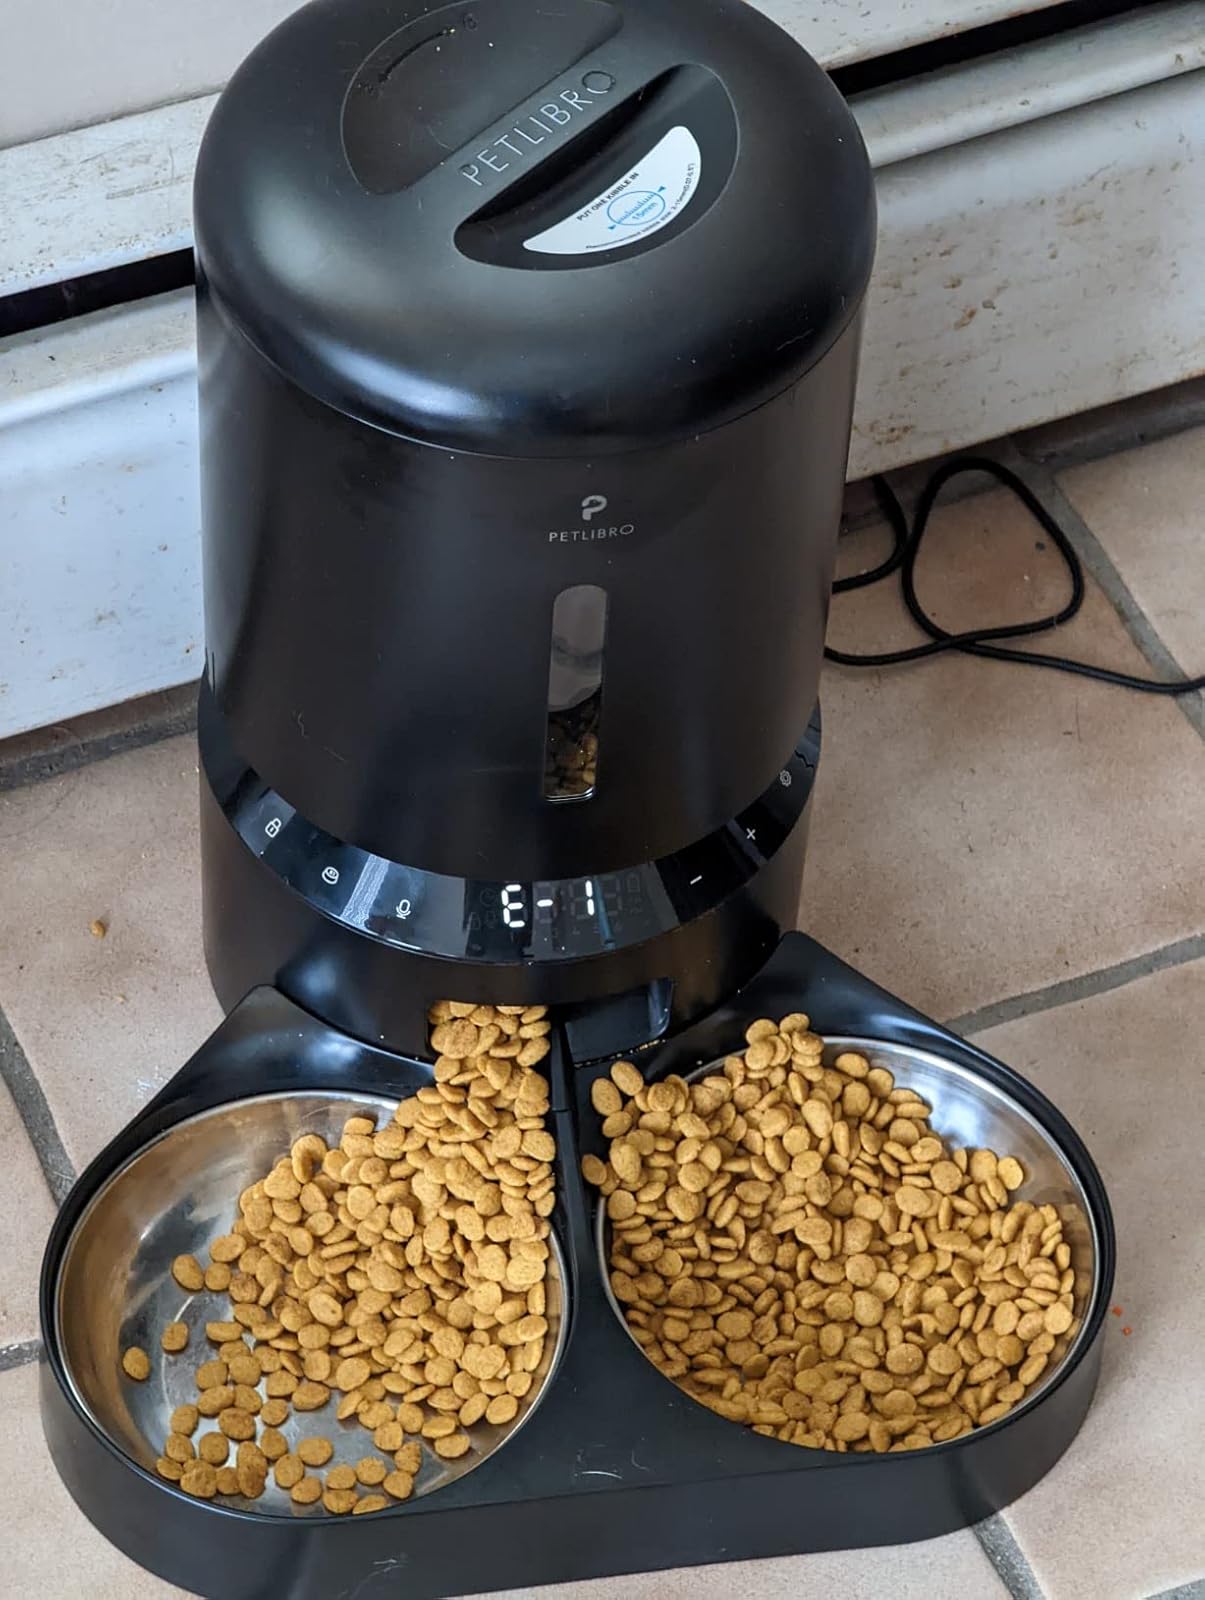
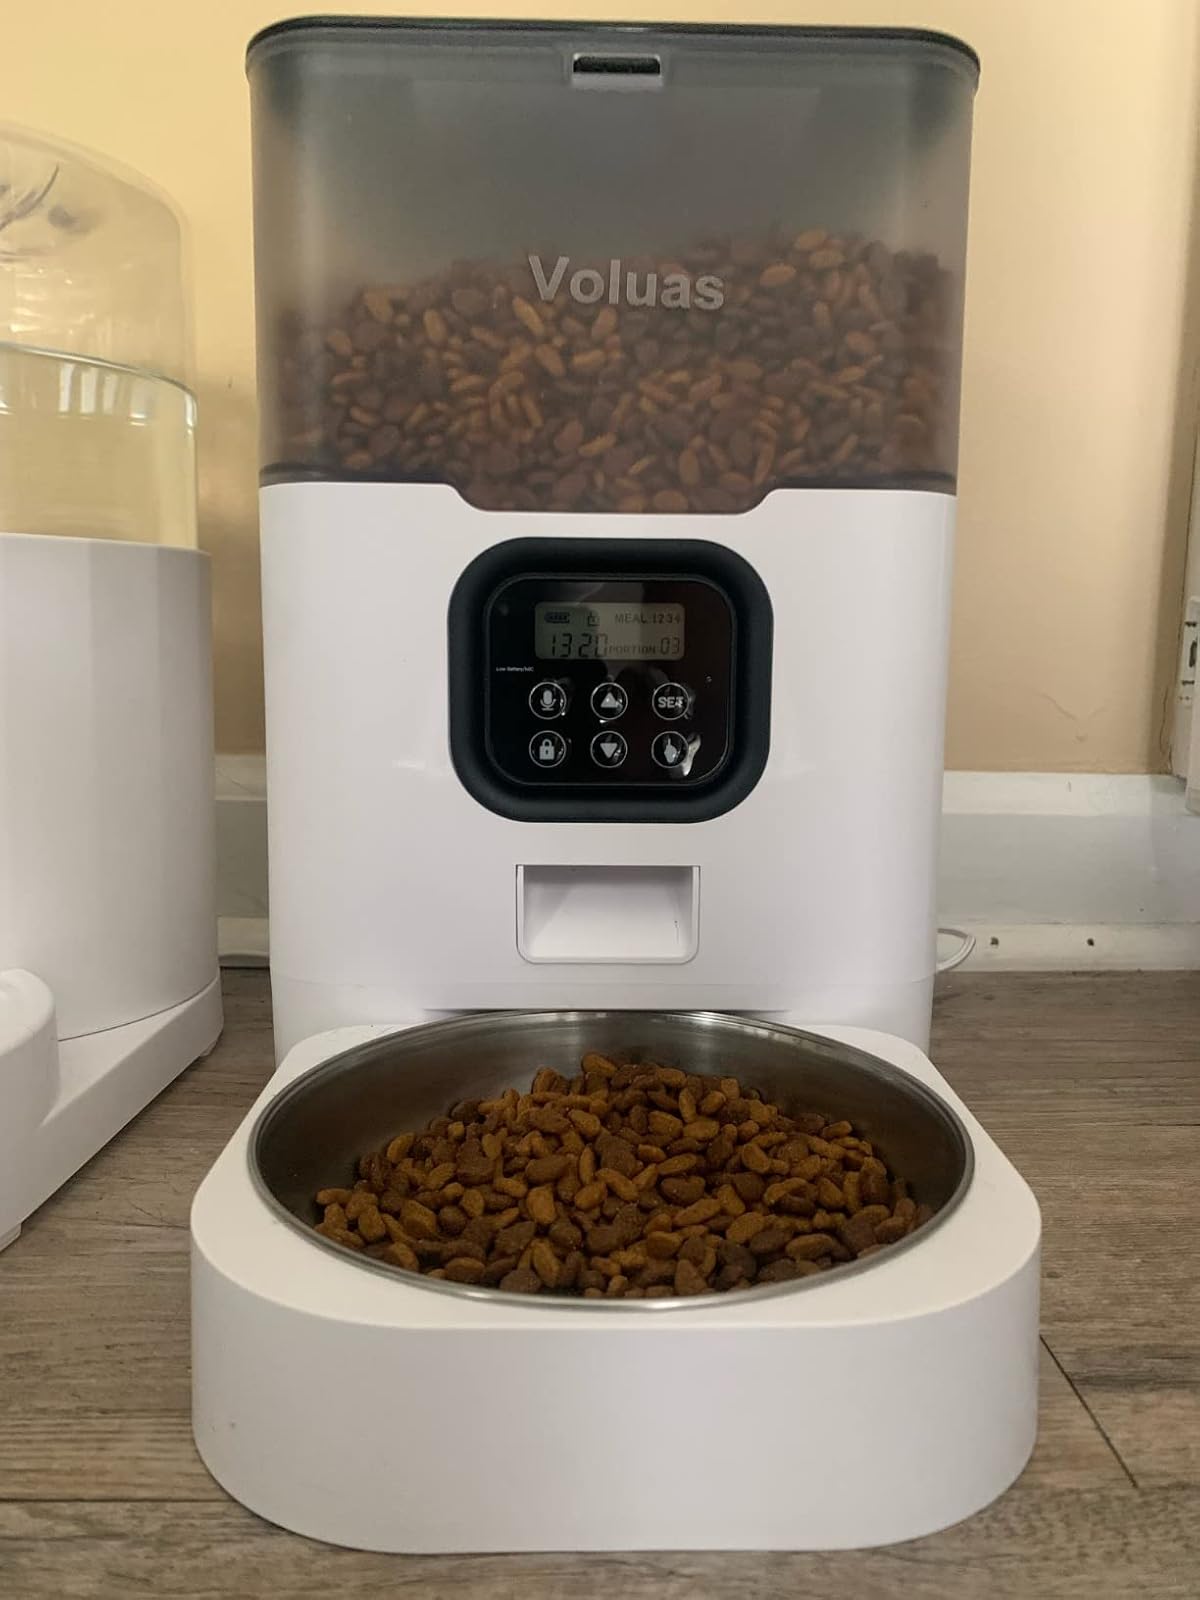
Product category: items_feeder
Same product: no